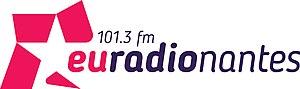
Logo Euradionantes
Euradio, anciennement Euradionantes, est une station de radio diffusée en FM dans la région nantaise, dans les grandes métropoles en DAB+ et sur le web. Sa convention avec le CSA est de type A. C'est une radio « généraliste européenne ». Lors de son lancement le 13 mai 2007, elle a été parrainée par Jérôme Clément, président d'Arte.